El Atazar Dam

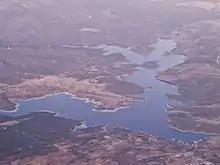
The reservoir

El Atazar Dam is an arch dam built near Madrid, Spain on the Lozoya River, very close to where the Lozoya joins the Jarama. The curved design of the dam is optimum for the narrow gorge in which it was built to retain water in the reservoir. Arch dams are thin and require less material to construct than other dam types.